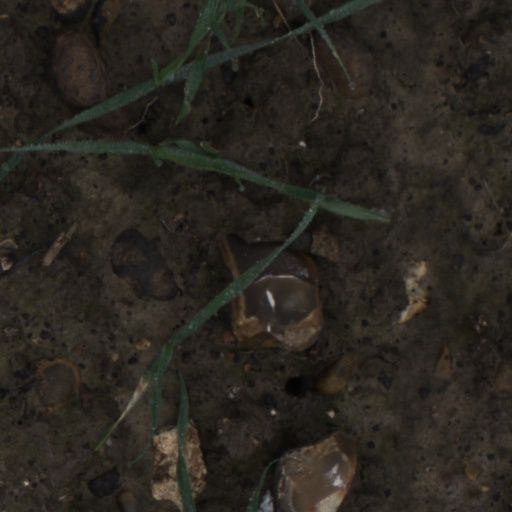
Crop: wheat